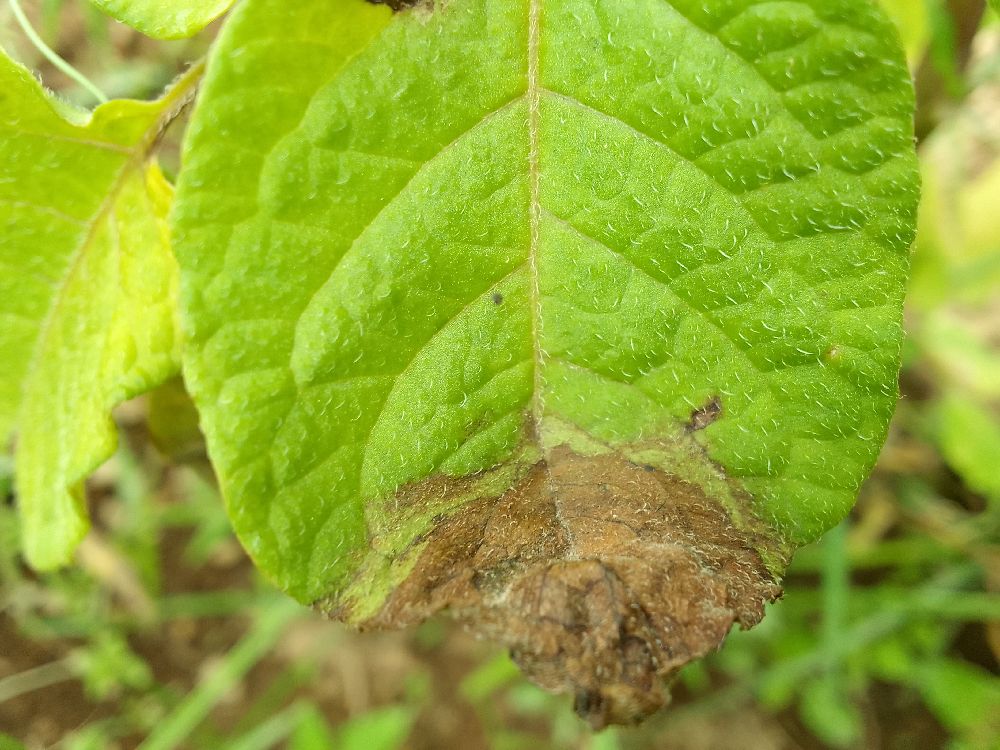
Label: Late blight